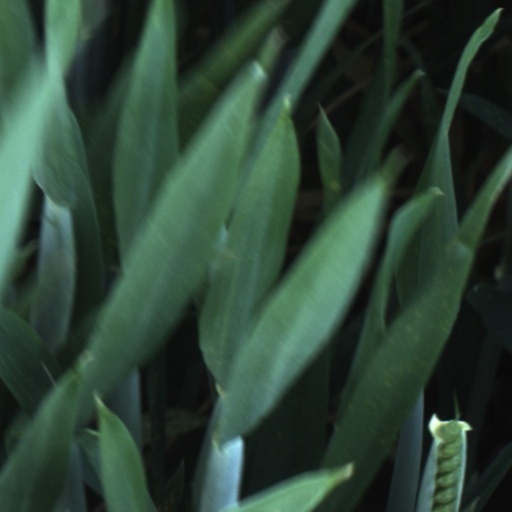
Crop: wheat